Cody Bellinger

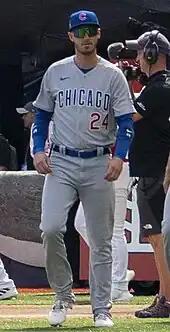
Bellinger with the Cubs at the 2023 MLB London Series.

On December 14, 2022, Bellinger signed a one-year contract with a mutual option for 2024 with the Chicago Cubs. Bellinger was named the National League Player of the Month for July 2023. He had eight home runs, 24 RBIs, and had a .400 batting average over that span. For the season, he had a .307 batting average and hit 26 home runs while driving in 97 RBI.